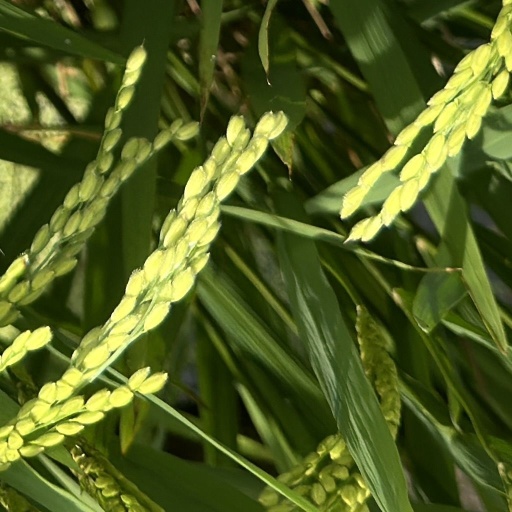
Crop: rice